Cezar Lăzărescu

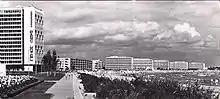
21 hotels and 8 restaurants, shops, bars and clubs in Mamaia

The paid vacation time introduced by the "workers' union" gave rise to a pressing need to create, in just a few months' time, an impressive number of beds in tourist residences on the Black Sea coast. A local Party leader asked the team led by Lăzărescu to build a hotel complex for the "worker's union" in North Eforie by the beginning of the summer.